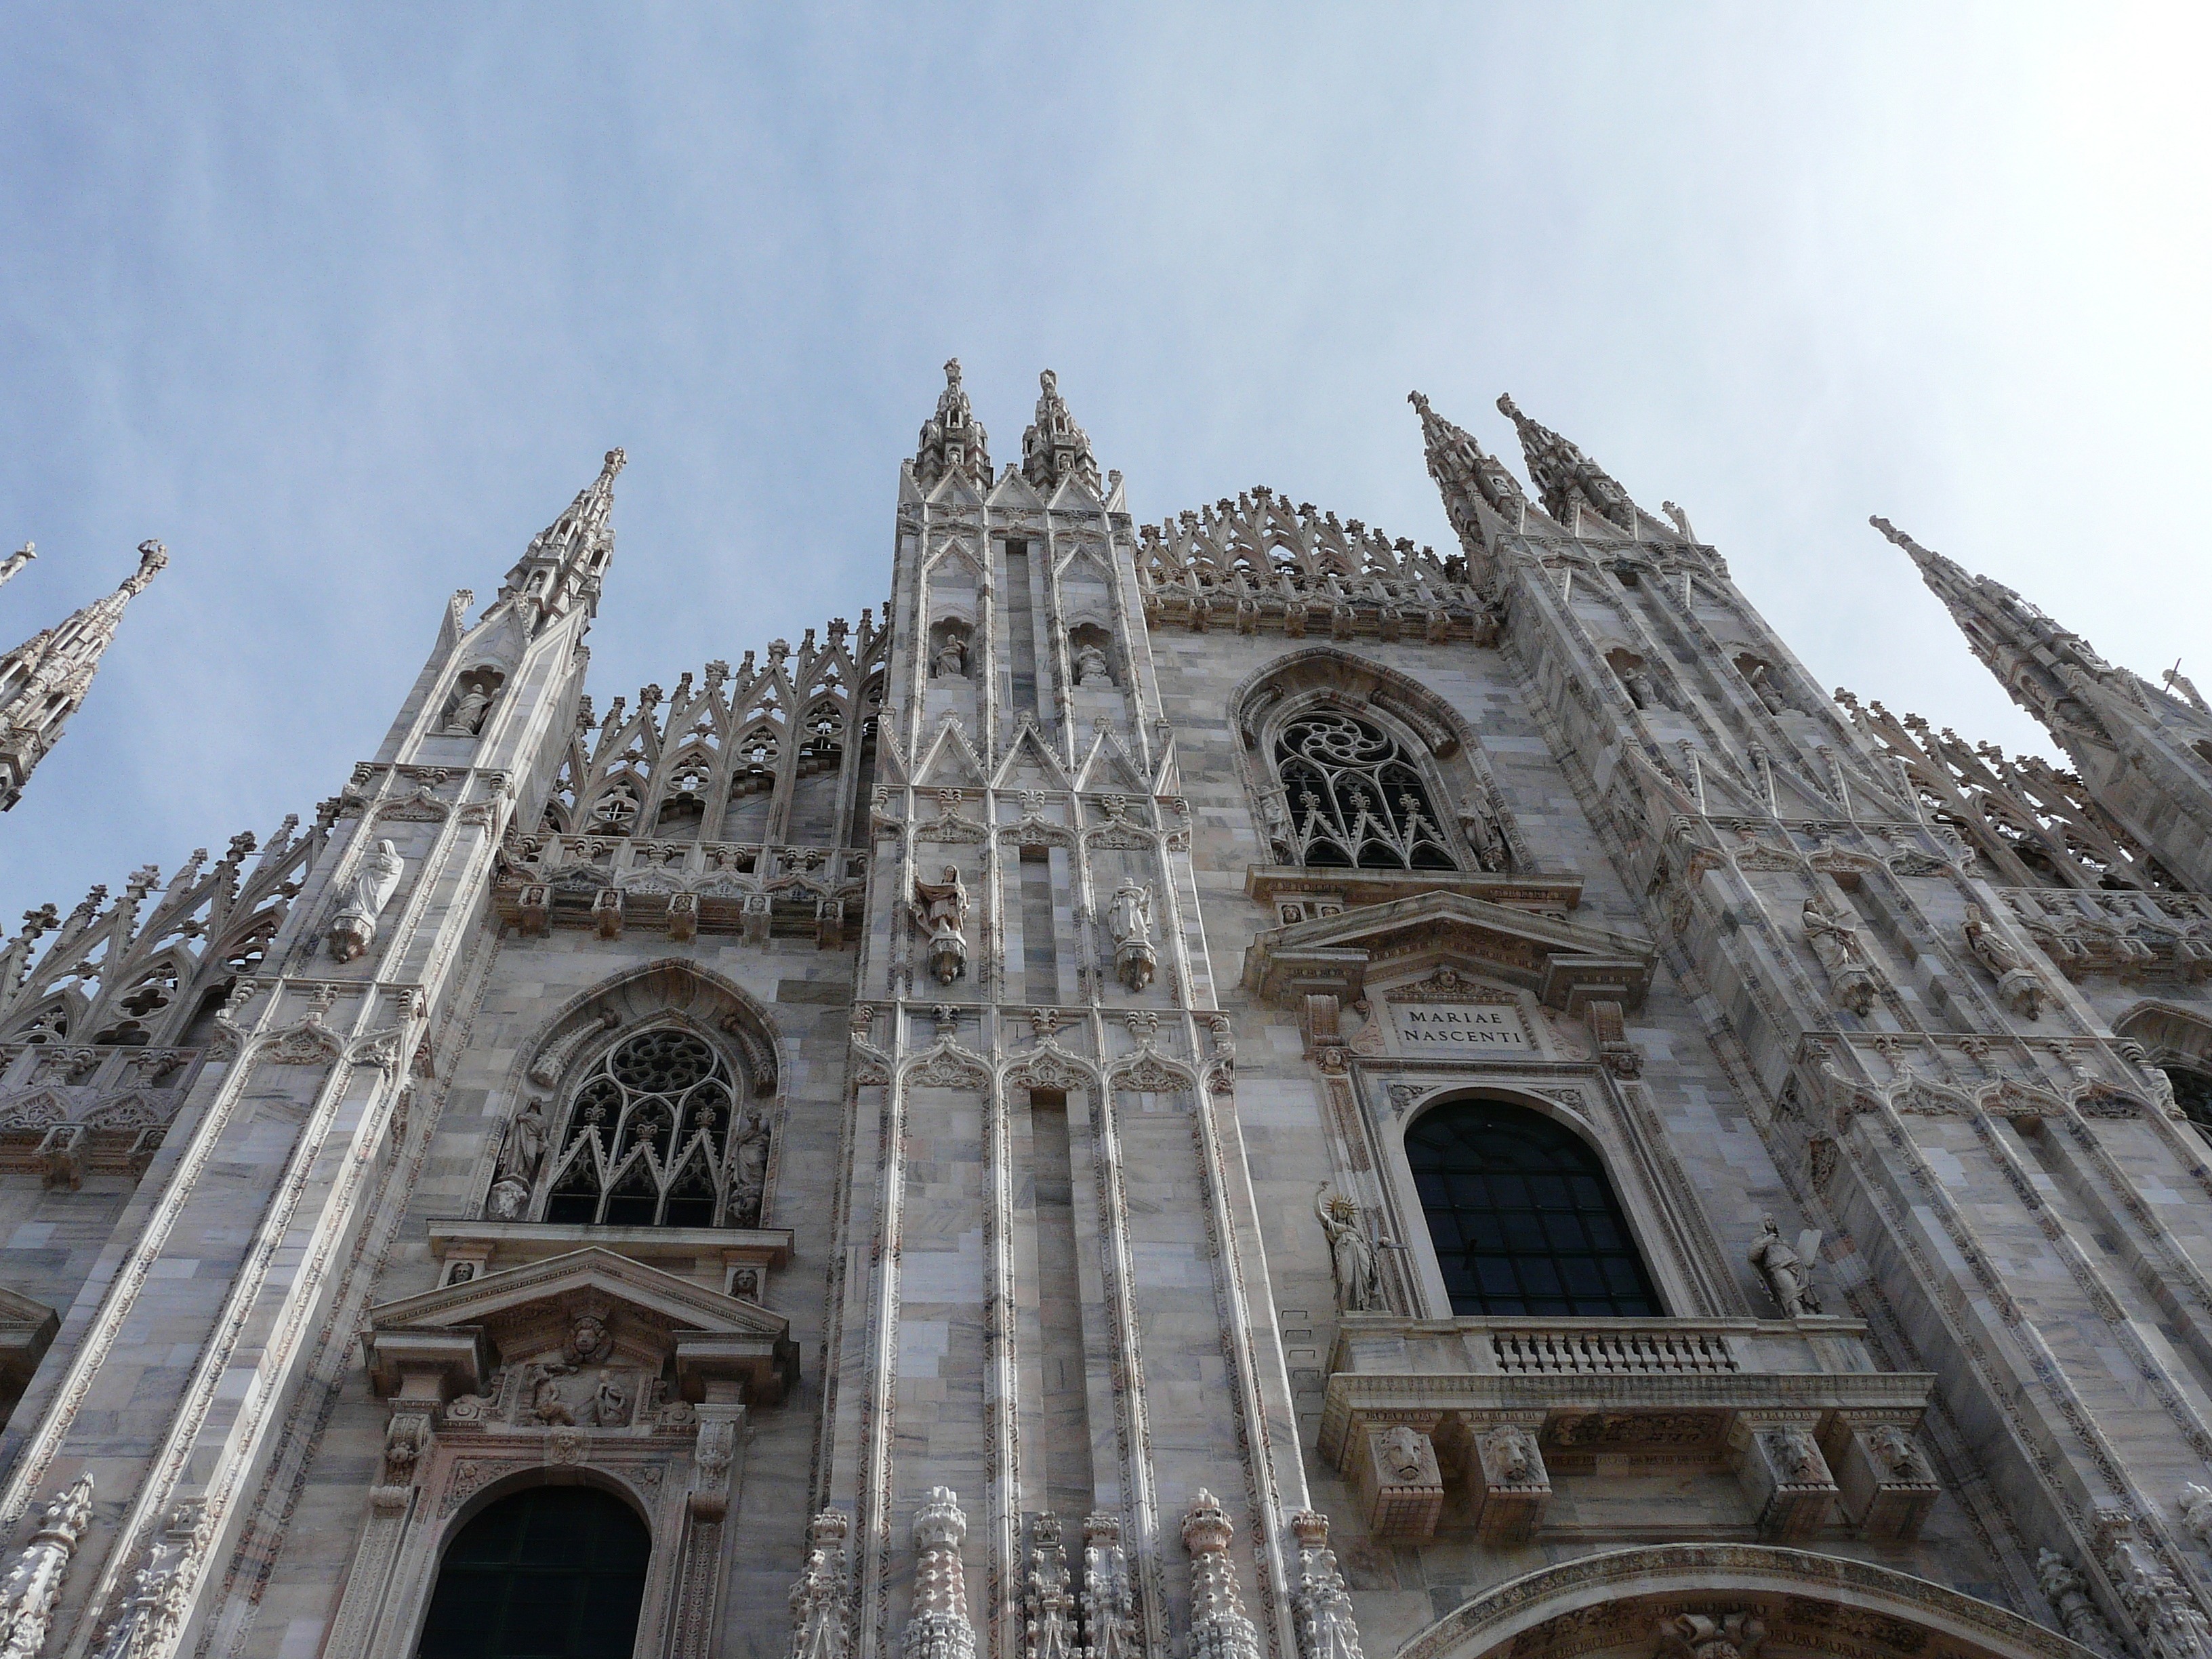
architecture, building, landmark, facade, church, cathedral, place of worship, spire, basilica, dome, milan, gothic architecture, historic site, byzantine architecture